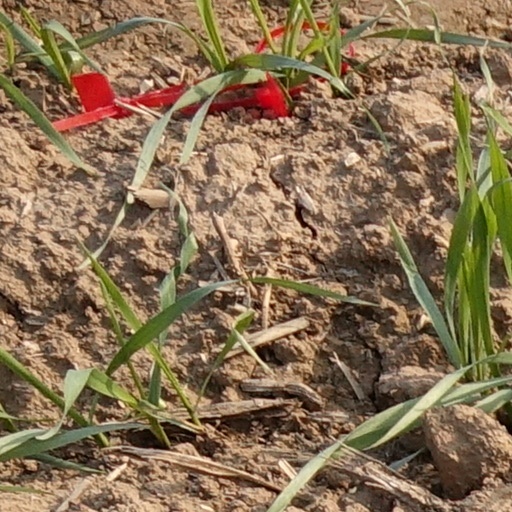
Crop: wheat